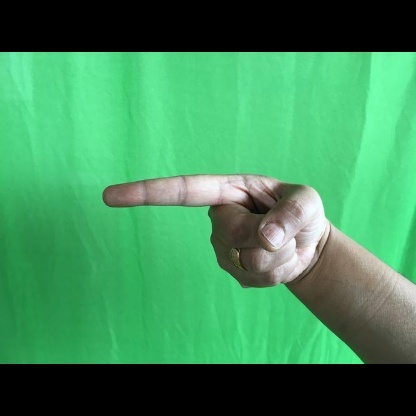
Mudra: Suchi